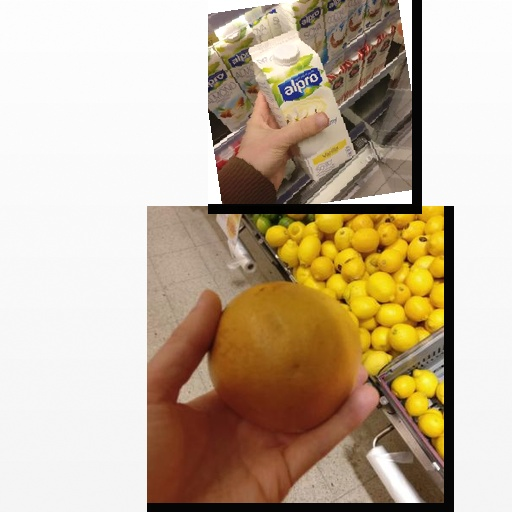
Food items: soyghurt, red_grapefruit